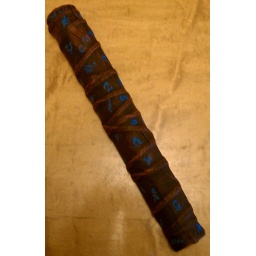
Dresden book power supply, wrapped in black pig skin, distressed and painted.